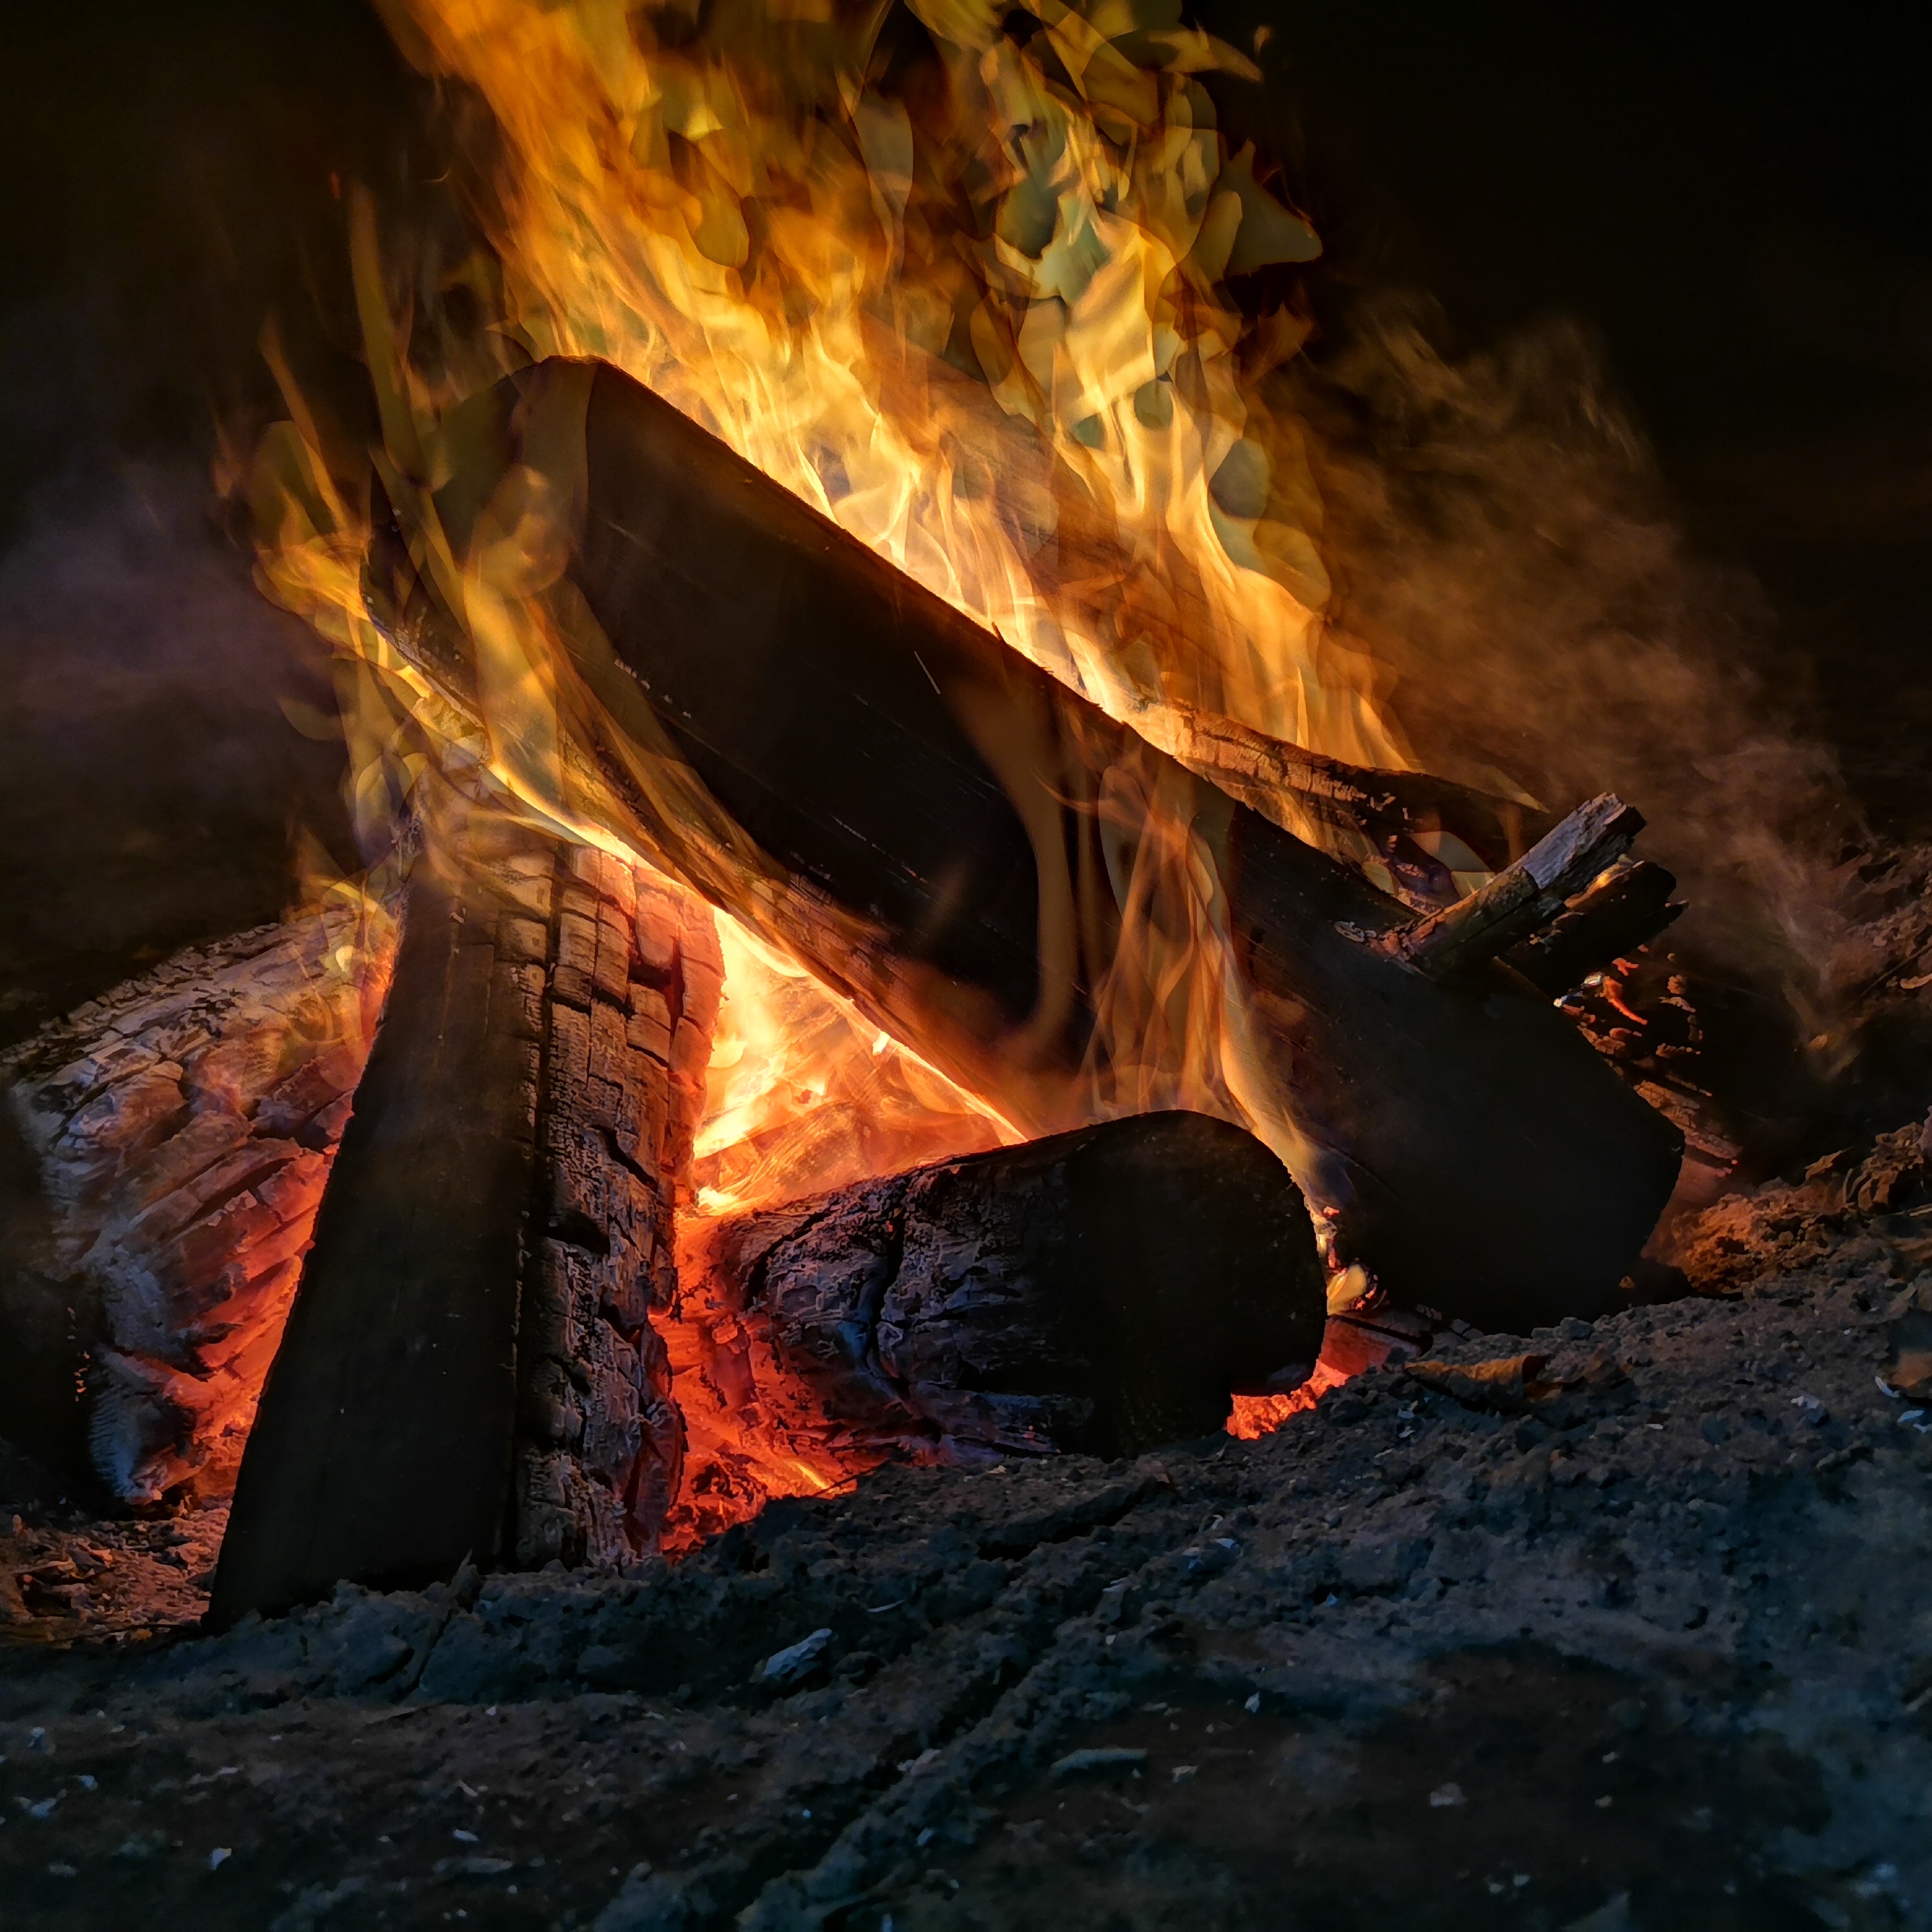
fire, heat, amber, flame, bonfire, world, geological phenomenon, gas, campfire, building material